Masters of Foxhounds Association of North America

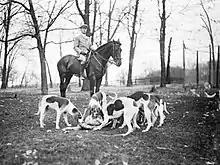
Foxhounds at Midlothian Country Club

The Masters of Foxhounds Association of North America, first established in 1907 as the Masters of Foxhounds Association of America, and commonly abbreviated to MFHA, is an association promoting the activities and interests of fox hunting in the United States and Canada. It has its headquarters in Middleburg, Virginia.